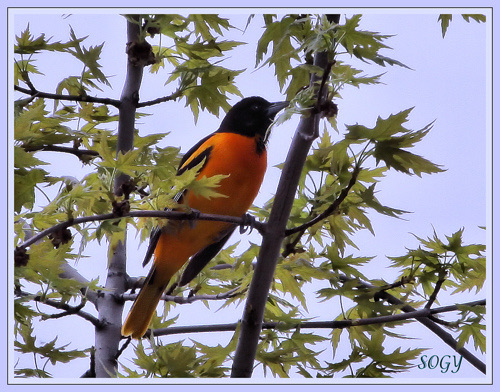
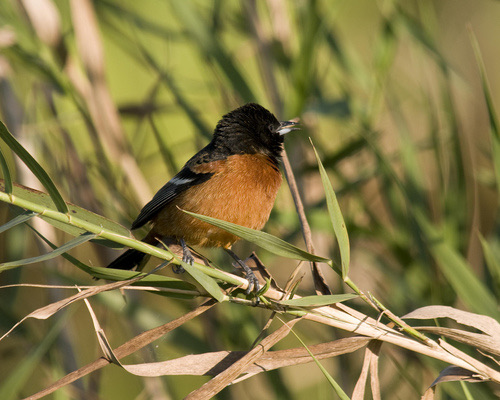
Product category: misc
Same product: yes